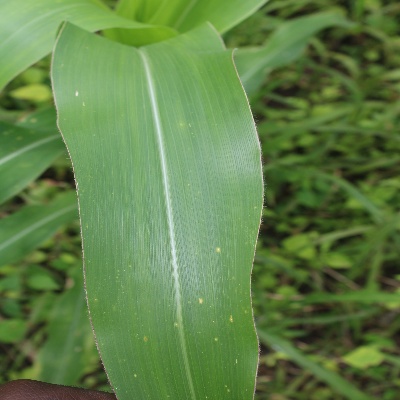
Crop: Maize
Condition: leaf spot